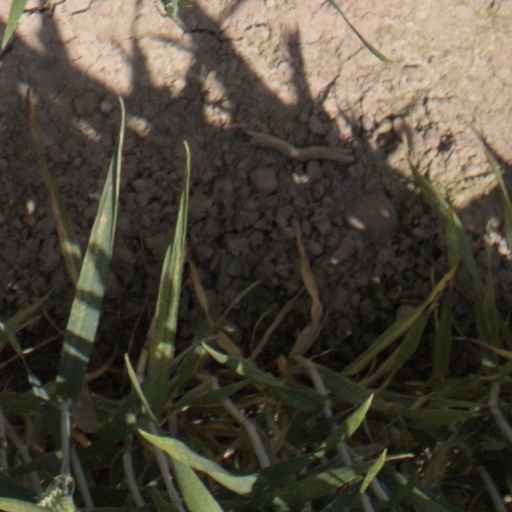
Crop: wheat